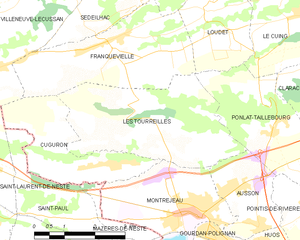
Les Tourreilles est une commune française située dans le département de la Haute-Garonne, en région Occitanie.